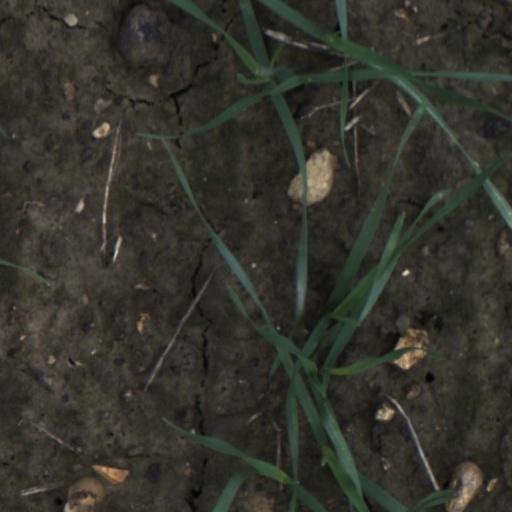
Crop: wheat